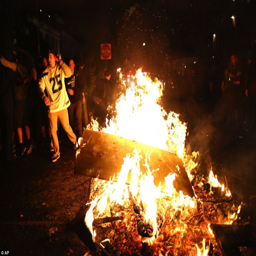
students set fire to a couch and other debris as rowdy celebrations got underway